Question: What color is the table?
Tambaya: Menene launin tebur ɗin?
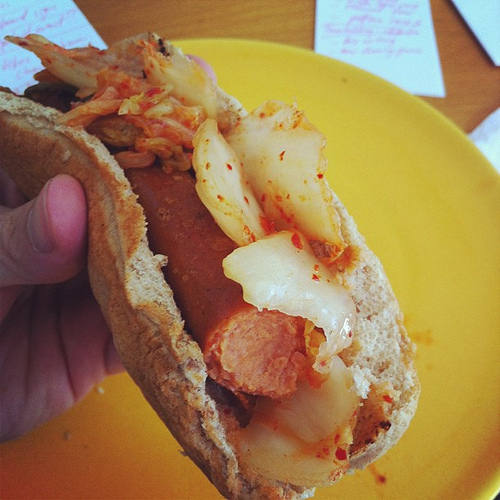
Answer: Brown.
Amsa: Ruwan ƙasa.